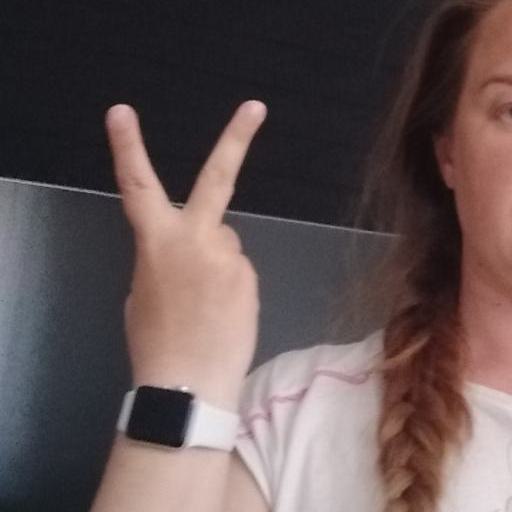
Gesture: peace_inverted